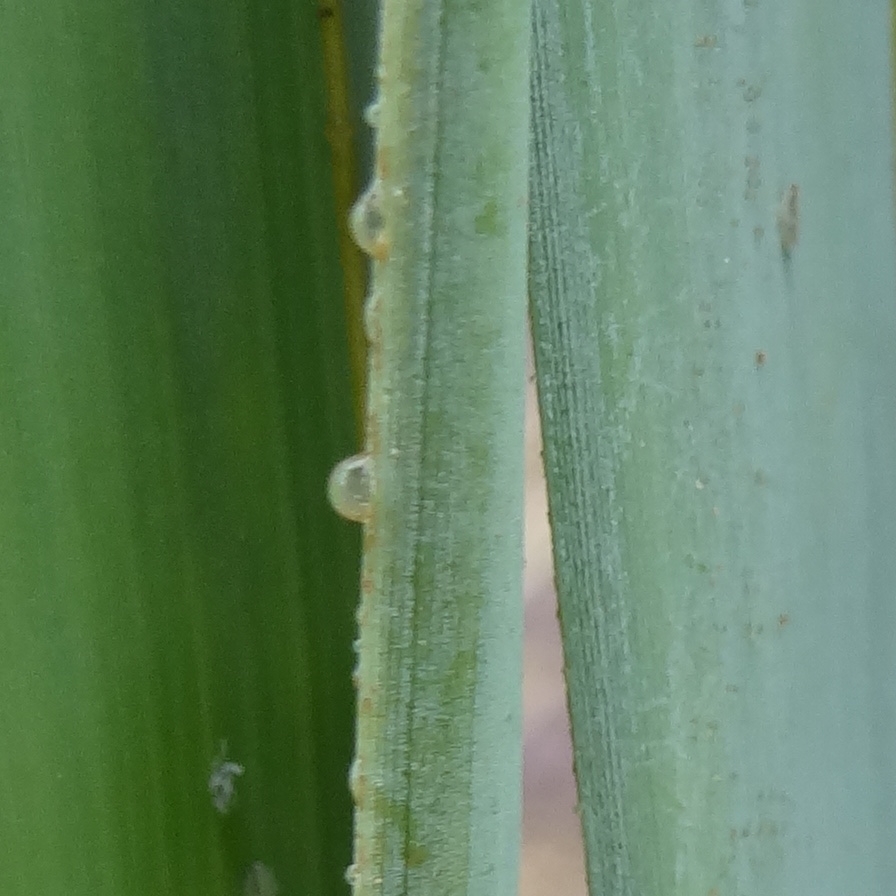
Label: Dubas